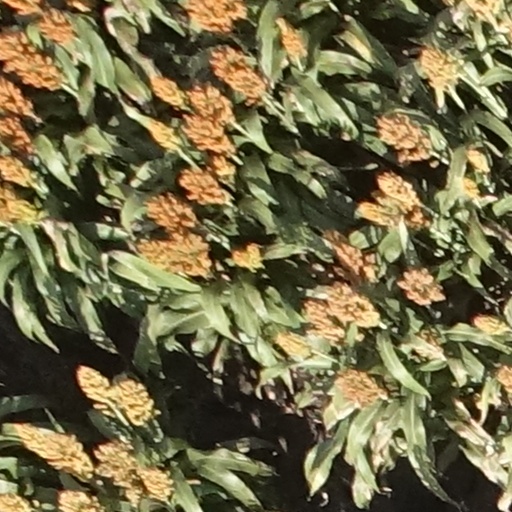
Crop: sorghum